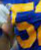
Number: 5